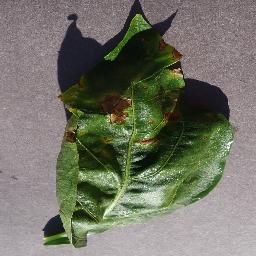
Label: Pepper,_bell___Bacterial_spot